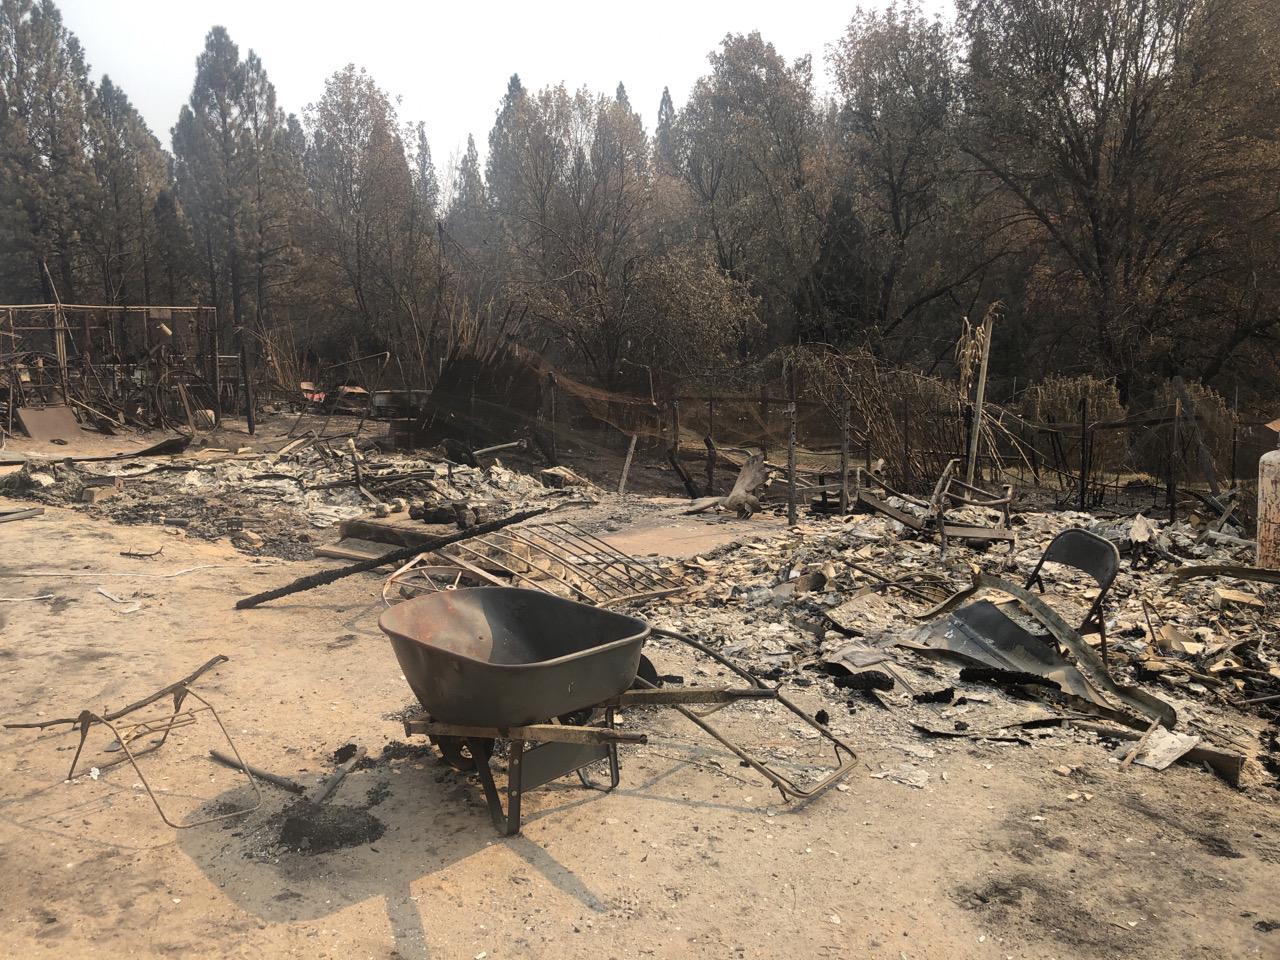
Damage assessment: destroyed